St John the Baptist, Penshurst

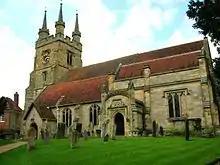
St. John the Baptist, Penshurst

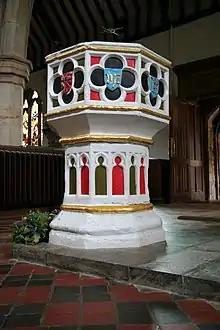
font

St John the Baptist Church at Penshurst, Kent is a Grade I listed Anglican parish church in the Diocese of Rochester in England. Those buried or commemorated here include Knights, Earls, Viscounts, a Viceroy of India, a Governor-General of Australia, a Private Secretary to two Kings, two Field Marshals and two winners of the Victoria Cross. Through its courtiers, soldiers, statesmen, politicians or priests whose lives appear on memorials or through its changing architecture, brasses, carvings, effigies and windows, the church helps tell a country's story through the eyes of single village.